Monument to Castelar (Madrid)

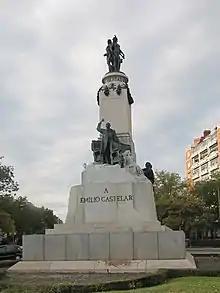

Castelar or the Monument to Castelar (Spanish: "Monumento a Castelar") is an instance of public art in Madrid, Spain. A work by Mariano Benlliure, it is dedicated to Emilio Castelar, president of the First Spanish Republic. It lies on the centre of the namesake , a roundabout in the Paseo de la Castellana.